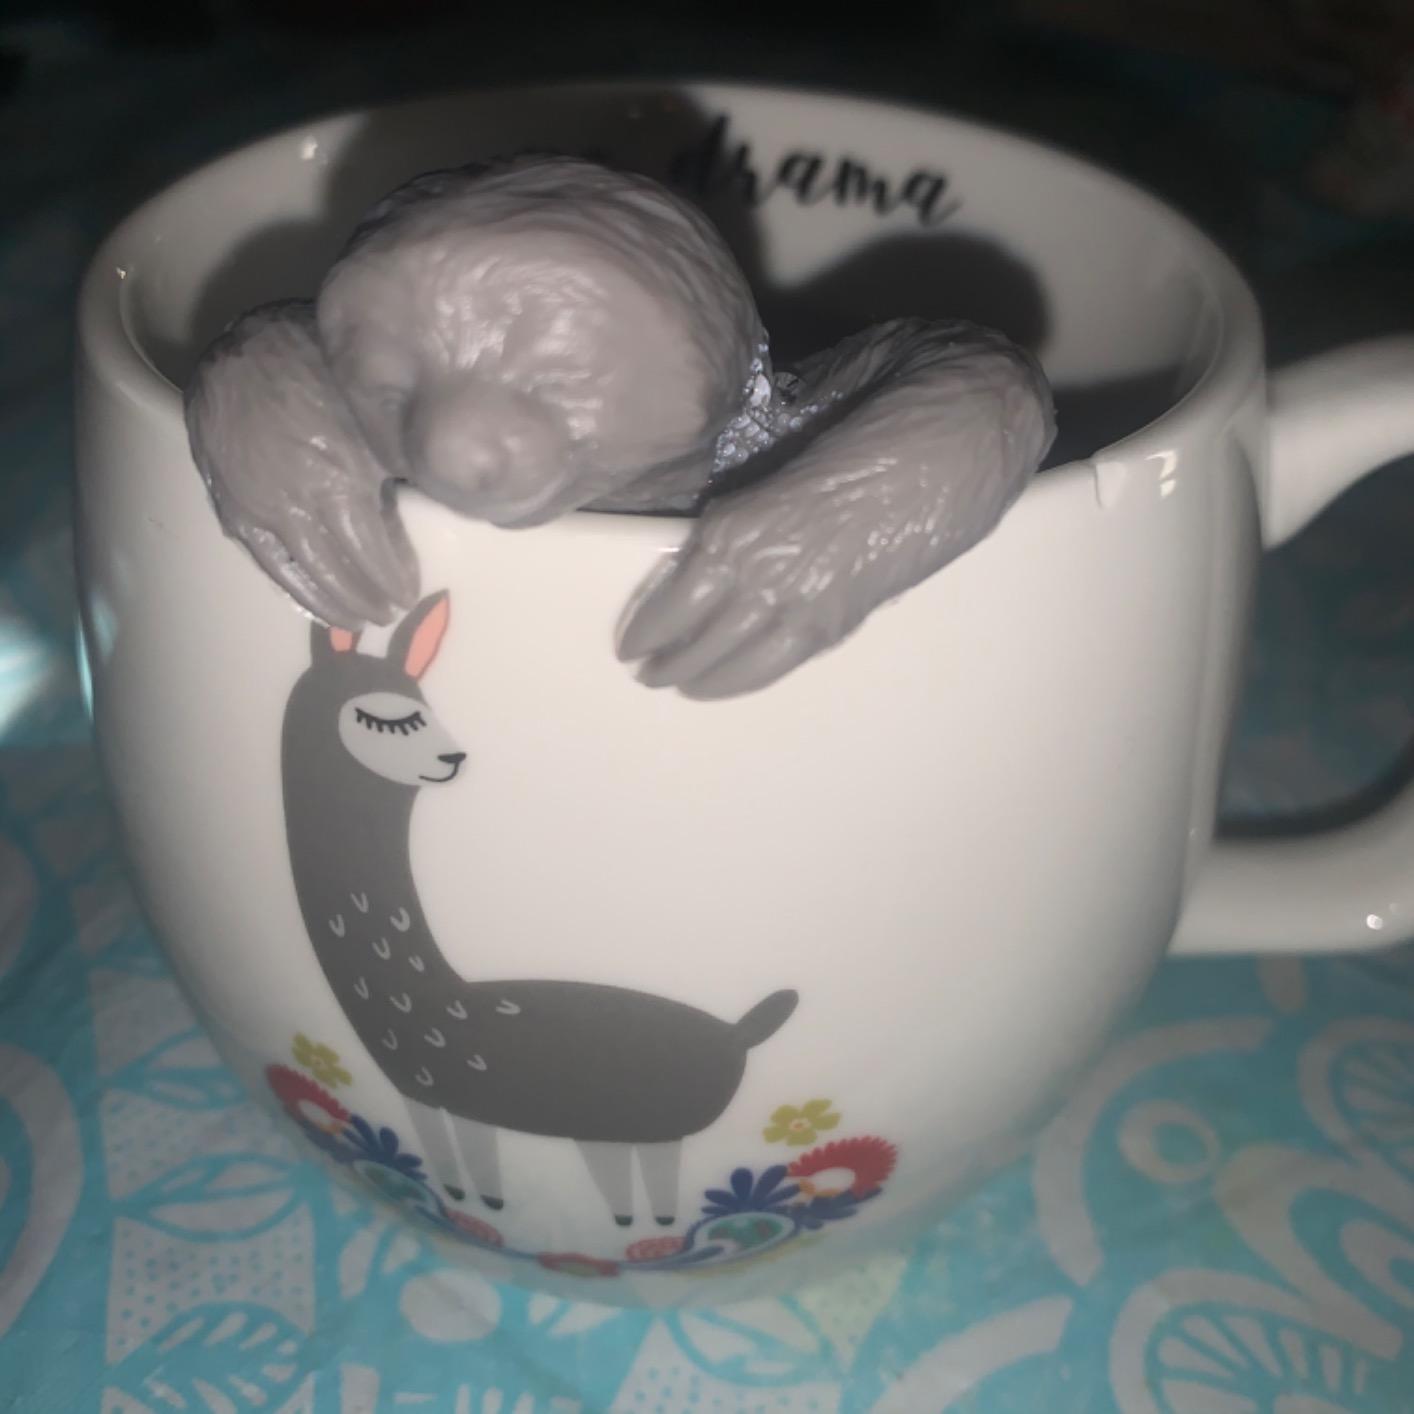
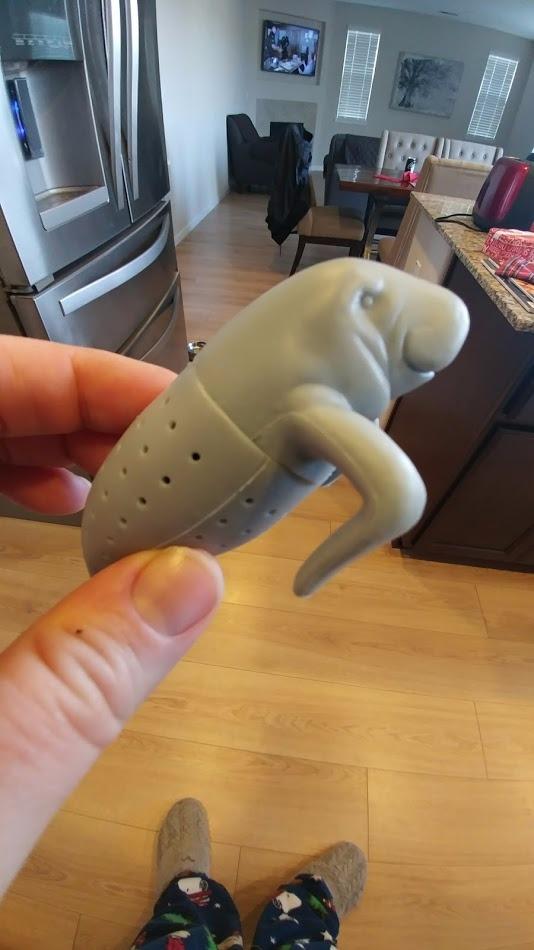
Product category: items_tea
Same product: no